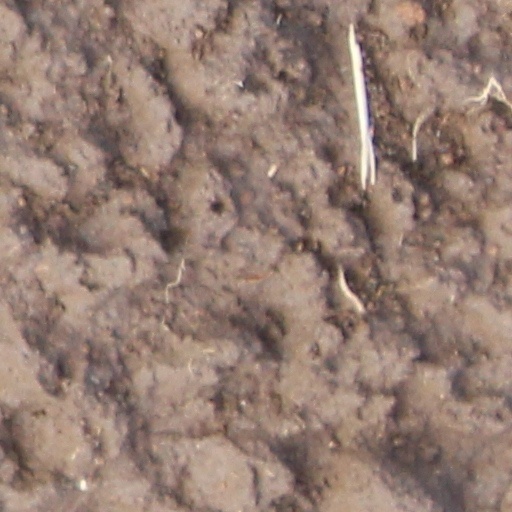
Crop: wheat